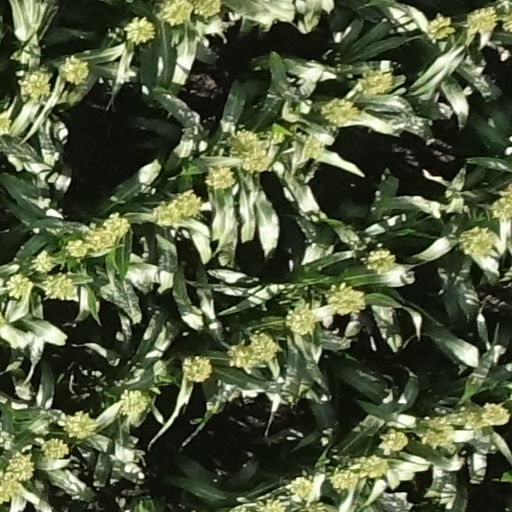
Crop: sorghum